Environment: lab
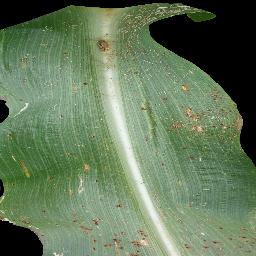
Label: common_rust